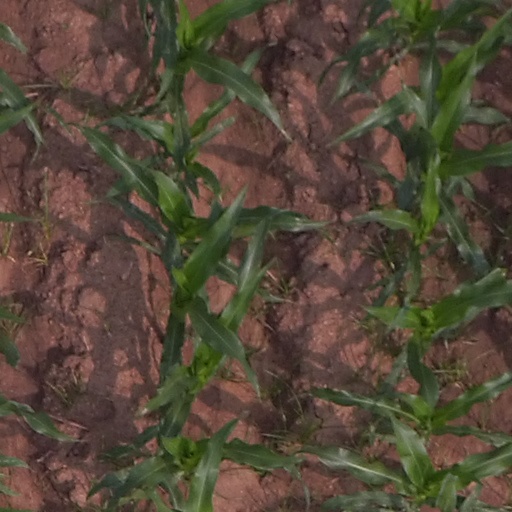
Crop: maize; corn